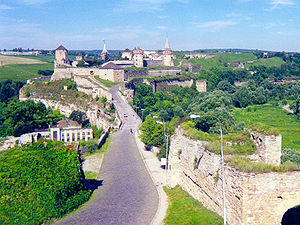
Kamjanets-Podilskyj
Fæstningen i Kamjanets-Podilskyj
Kamjanets-Podilskyj er en by i Khmelnytskyj oblast i Ukraine med 102.516 indbyggere.